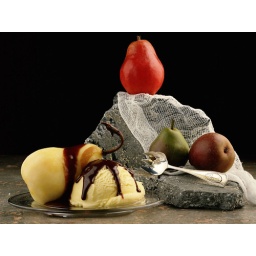
Pears in red, green and brown shirt. One even go naked lying on a scoop of ice-cream